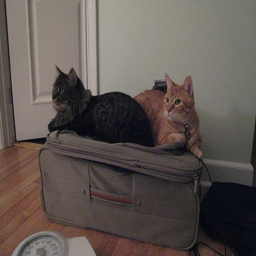
A pair of cats sitting on a grey luggage bag.
Two cats are relaxing on a suitcase on the floor.
Two cats are sitting on top of a suitcase.
A pair of cats sit on top of a suitcase.
A grey and a tan cat laying on a big piece of luggage.